Santo Tomás metro station

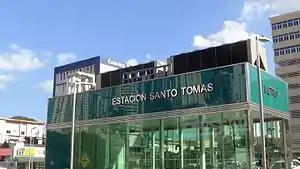
Santo Tomas station

Santo Tomás is a Panama Metro station on Line 1. Construction of the station began on 16 August 2011 and it was one of the first 11 stations when the metro began operations on 6 April 2014.